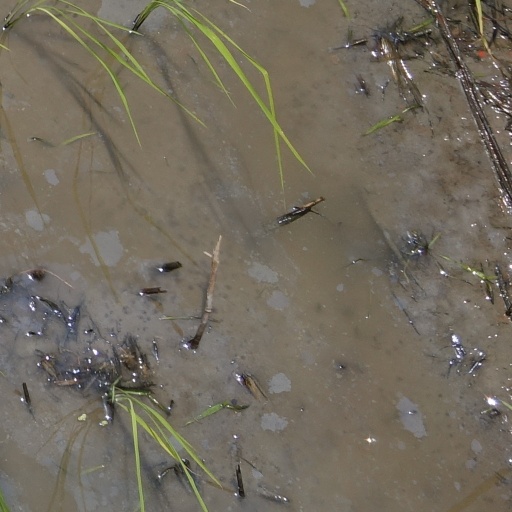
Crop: rice